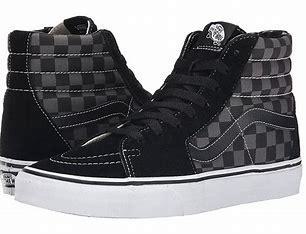
Brand: Vans
Model: SK8 Hi Skate